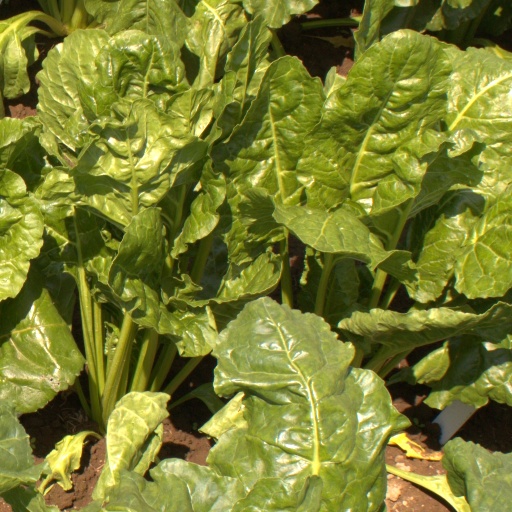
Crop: sugar beet